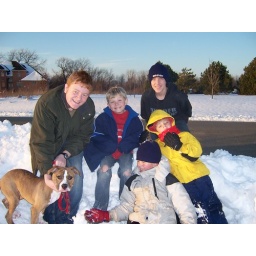
Five boys and a dog in the snow!